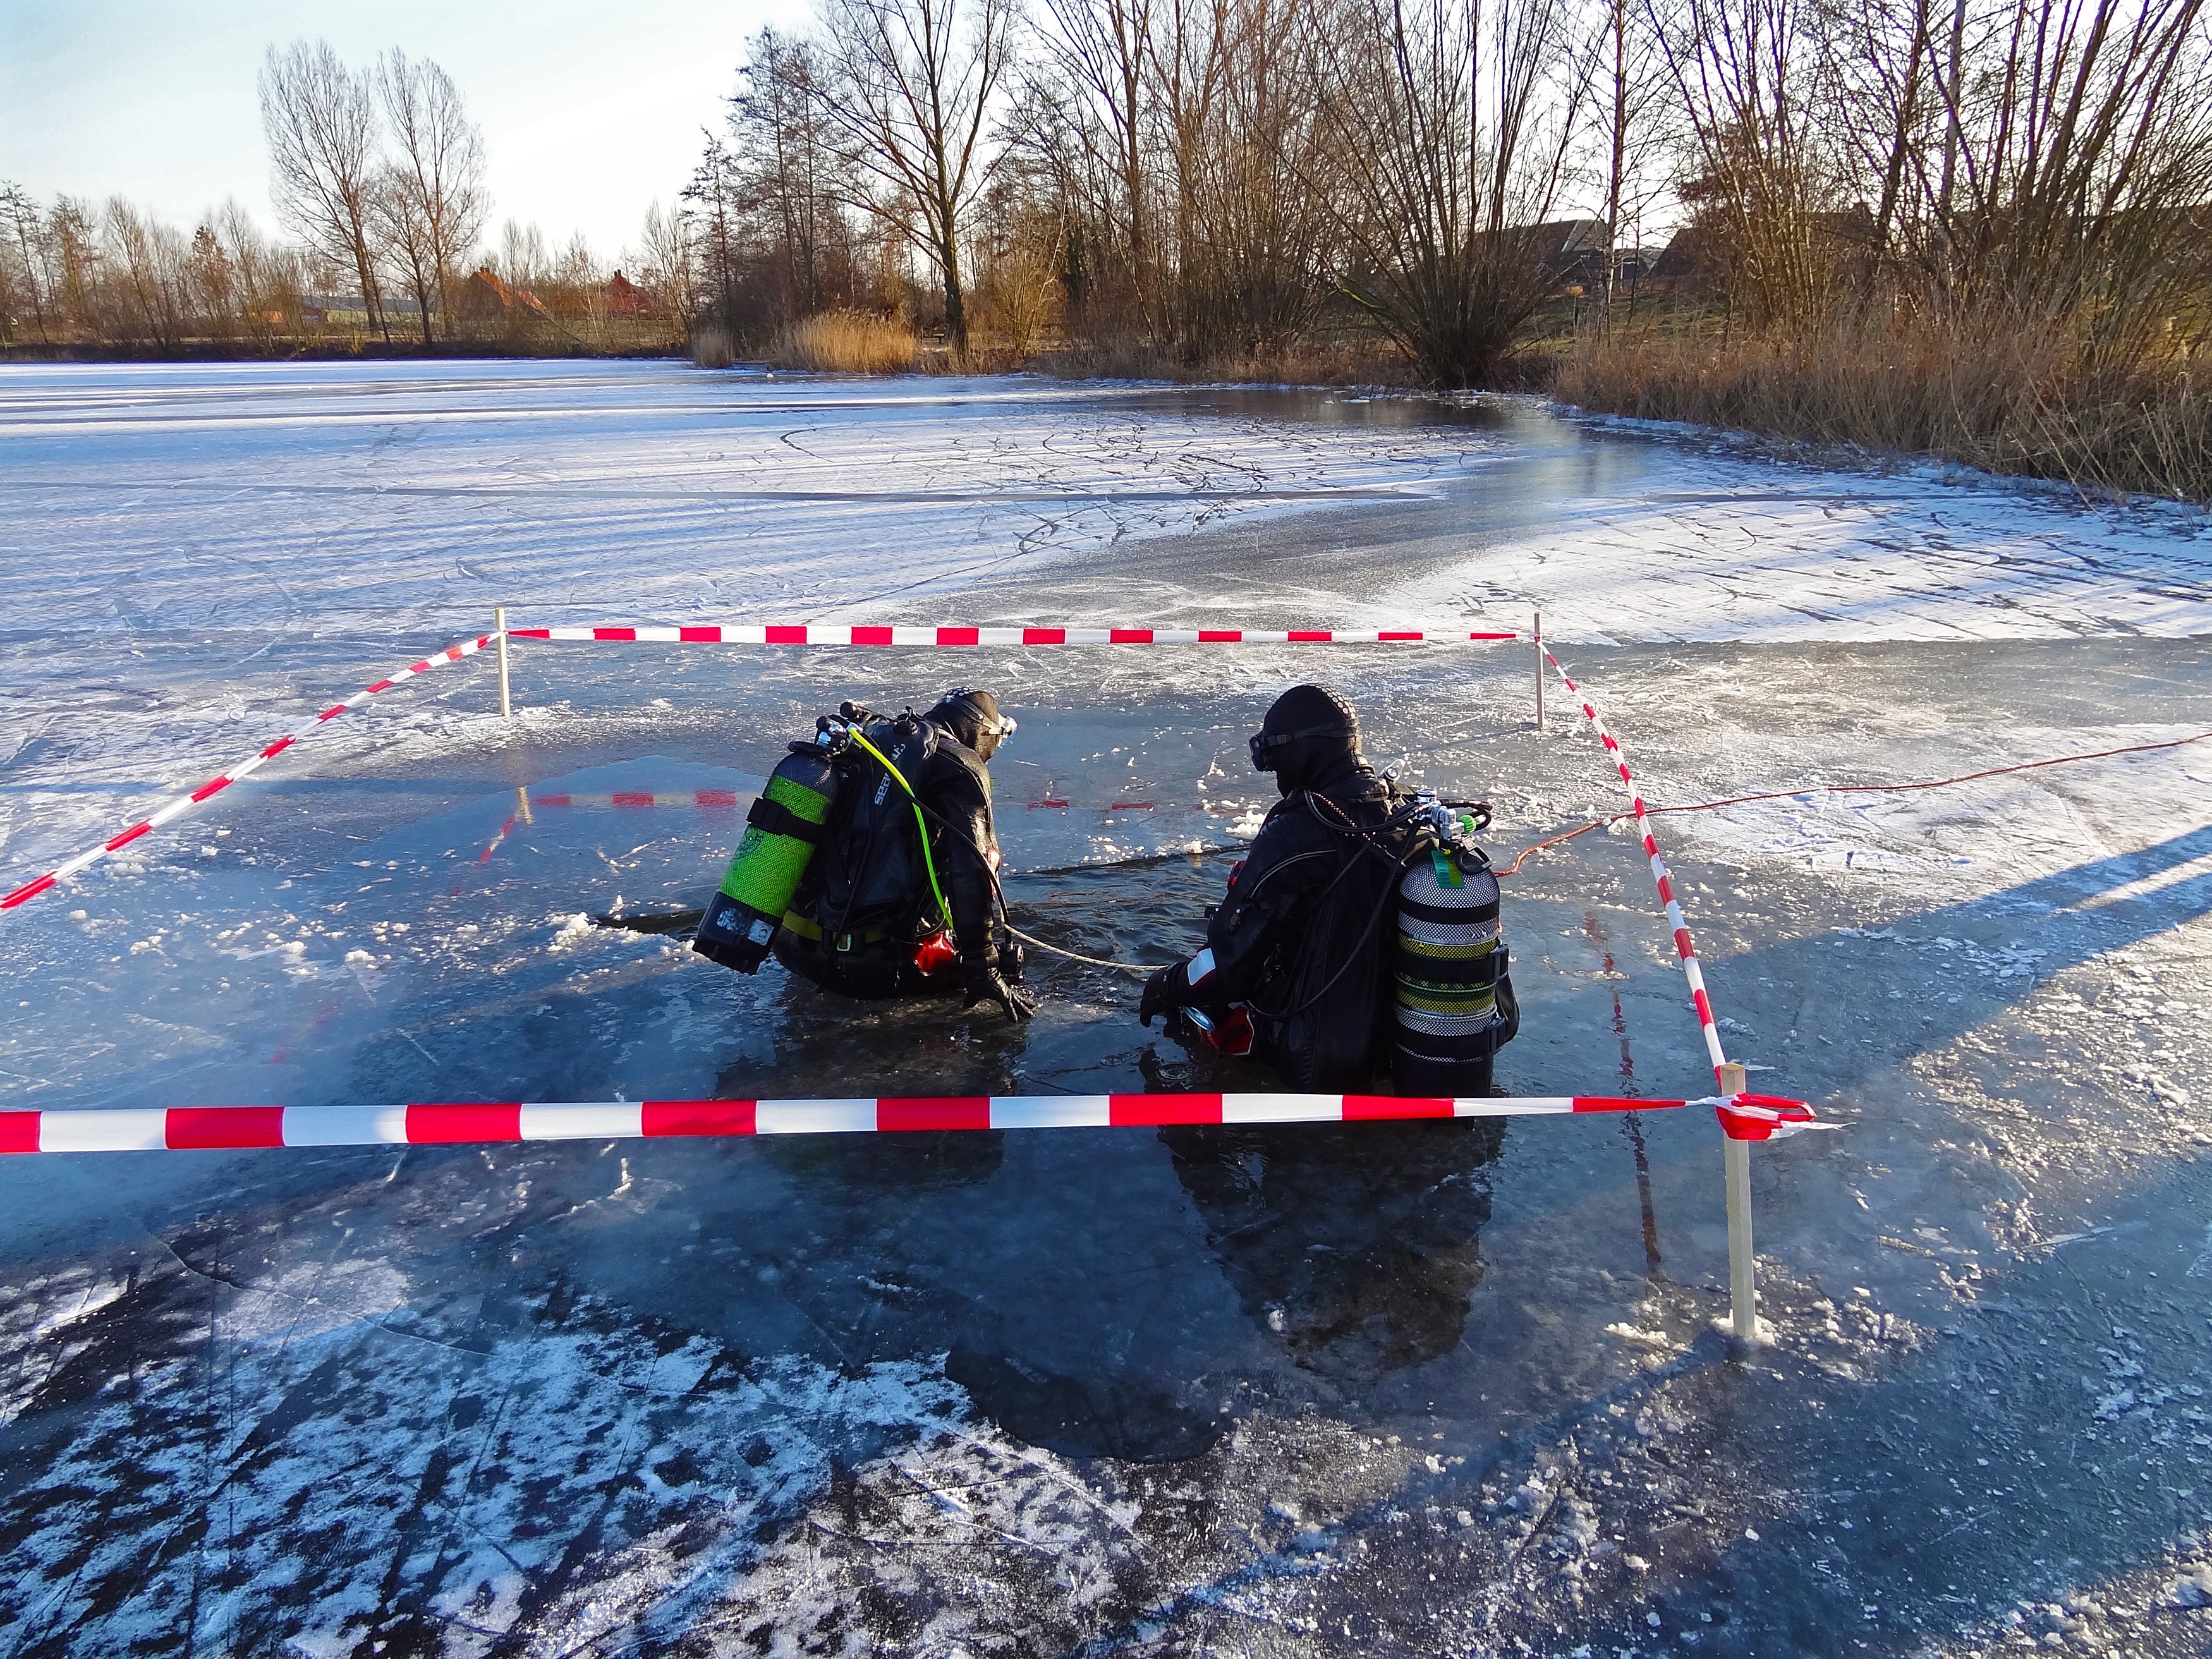
winter, rope, lake, diving, ice, paddle, vehicle, saw, sports, boating, divers, canoeing, lifeline, respiratory mask, common loon, ice cover, waterskiing, geological phenomenon, compressed air bottle, breathing air